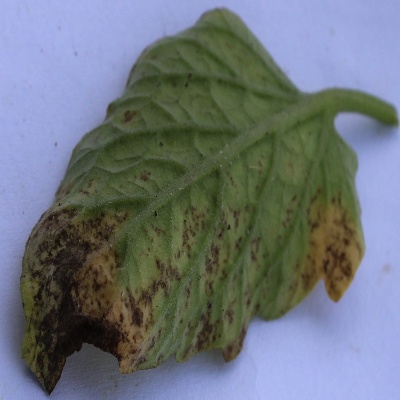
Crop: Tomato
Condition: leaf blight